Northern parula

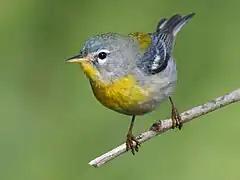
At Galveston, Texas during spring migration

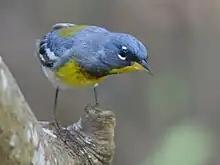
At High Island, Texas

This species is migratory, wintering in southern Florida, northern Central America, the West Indies and most of the Lesser Antilles. This species is a very rare vagrant to western Europe.